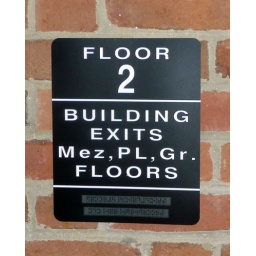
Cool, floor number signs showed up in the stairwells today, a mere 34 years after the building opened.